Bombardment of Greytown

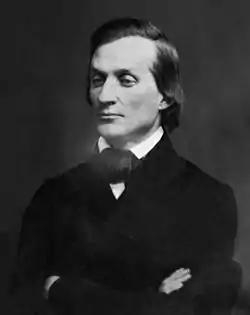
Solon Borland

Hollins was also to demand an apology for an insult to the US minister to Nicaragua, Solon Borland, when he visited the town two months earlier. At that time, the American captain of a transit company steamboat that Borland was traveling on had shot and killed a native boatman in cold blood. Borland later prevented the captain’s arrest when he “took a gun from somebody, cocked it, and leveled” it at the Greytown’s marshals. That night, an angry mob confronted Borland over his prevention of the murderer’s arrest and a resident threw a piece of broken bottle at Borland, “slightly wounding him in the face.”